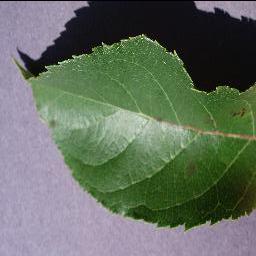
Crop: apple
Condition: scab